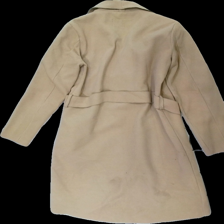
View: back
Type: Robe
Category: Ladies
Brand: Not in the list
Brand text on label: vila
Colors: Beige
Material: 85% polyester 15% cotton
Cut: Regular
Size: S
Season: Spring
Stains: Major
Damage location: top right
Damage 2 location: middle center
Damage 3: fläckar
Damage 3 location: bottom center
Price range: <50
Recommended usage: Export
Description: beige kappa med fläckar bak